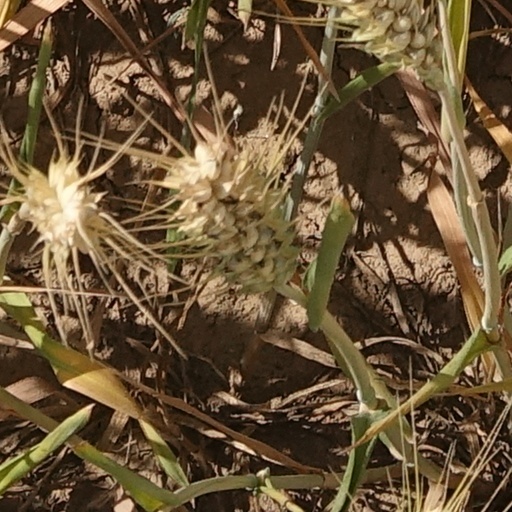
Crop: wheat